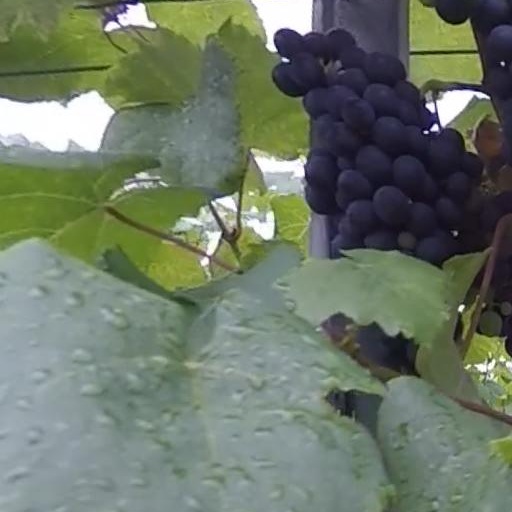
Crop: grape